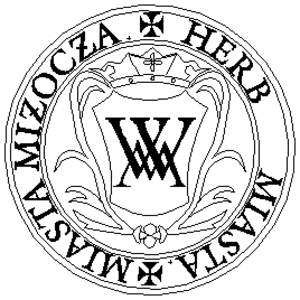
Mizotch est une commune urbaine de l'oblast de Rivne, en Ukraine. Elle se trouve dans le raïon de Zdolbouniv. Sa population s'élevait à 3 541 habitants en 2017.